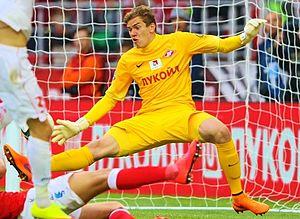
Anton Vladimirovitch Mitryushkin, aussi orthographié Mitriouchkine, est un footballeur professionnel russe né le 8 février 1996 à Krasnoïarsk.